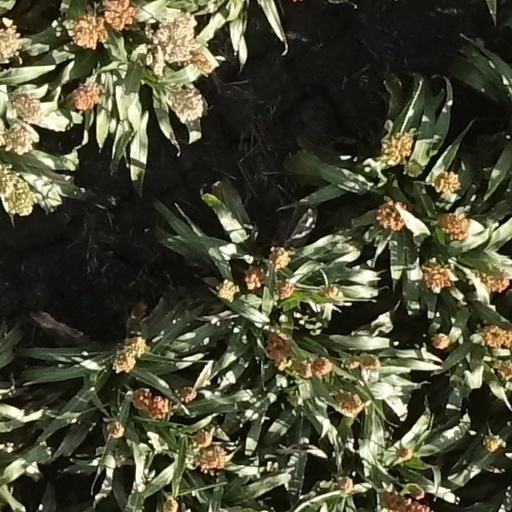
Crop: sorghum